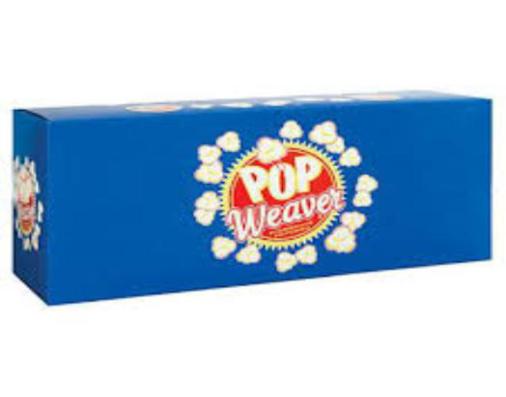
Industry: Food